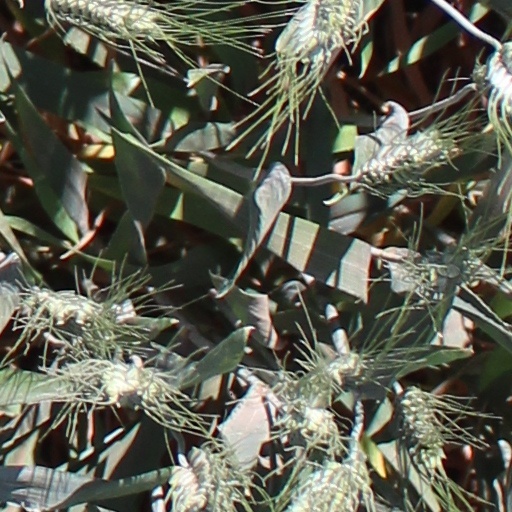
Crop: wheat